Greg Fischer

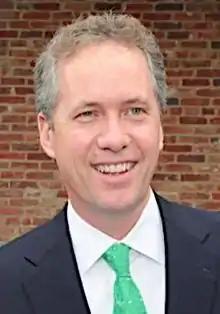
Fischer at the kickoff event for his mayoral campaign in October 2009

Fischer announced his candidacy for mayor of Louisville Metro in July 2009. On November 4, 2009, he became the first to file his letter of intent for the primary election on May 18, 2010.